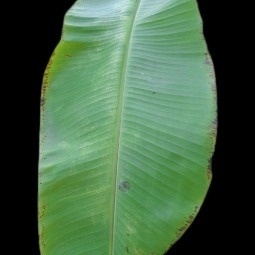
Label: Calcium